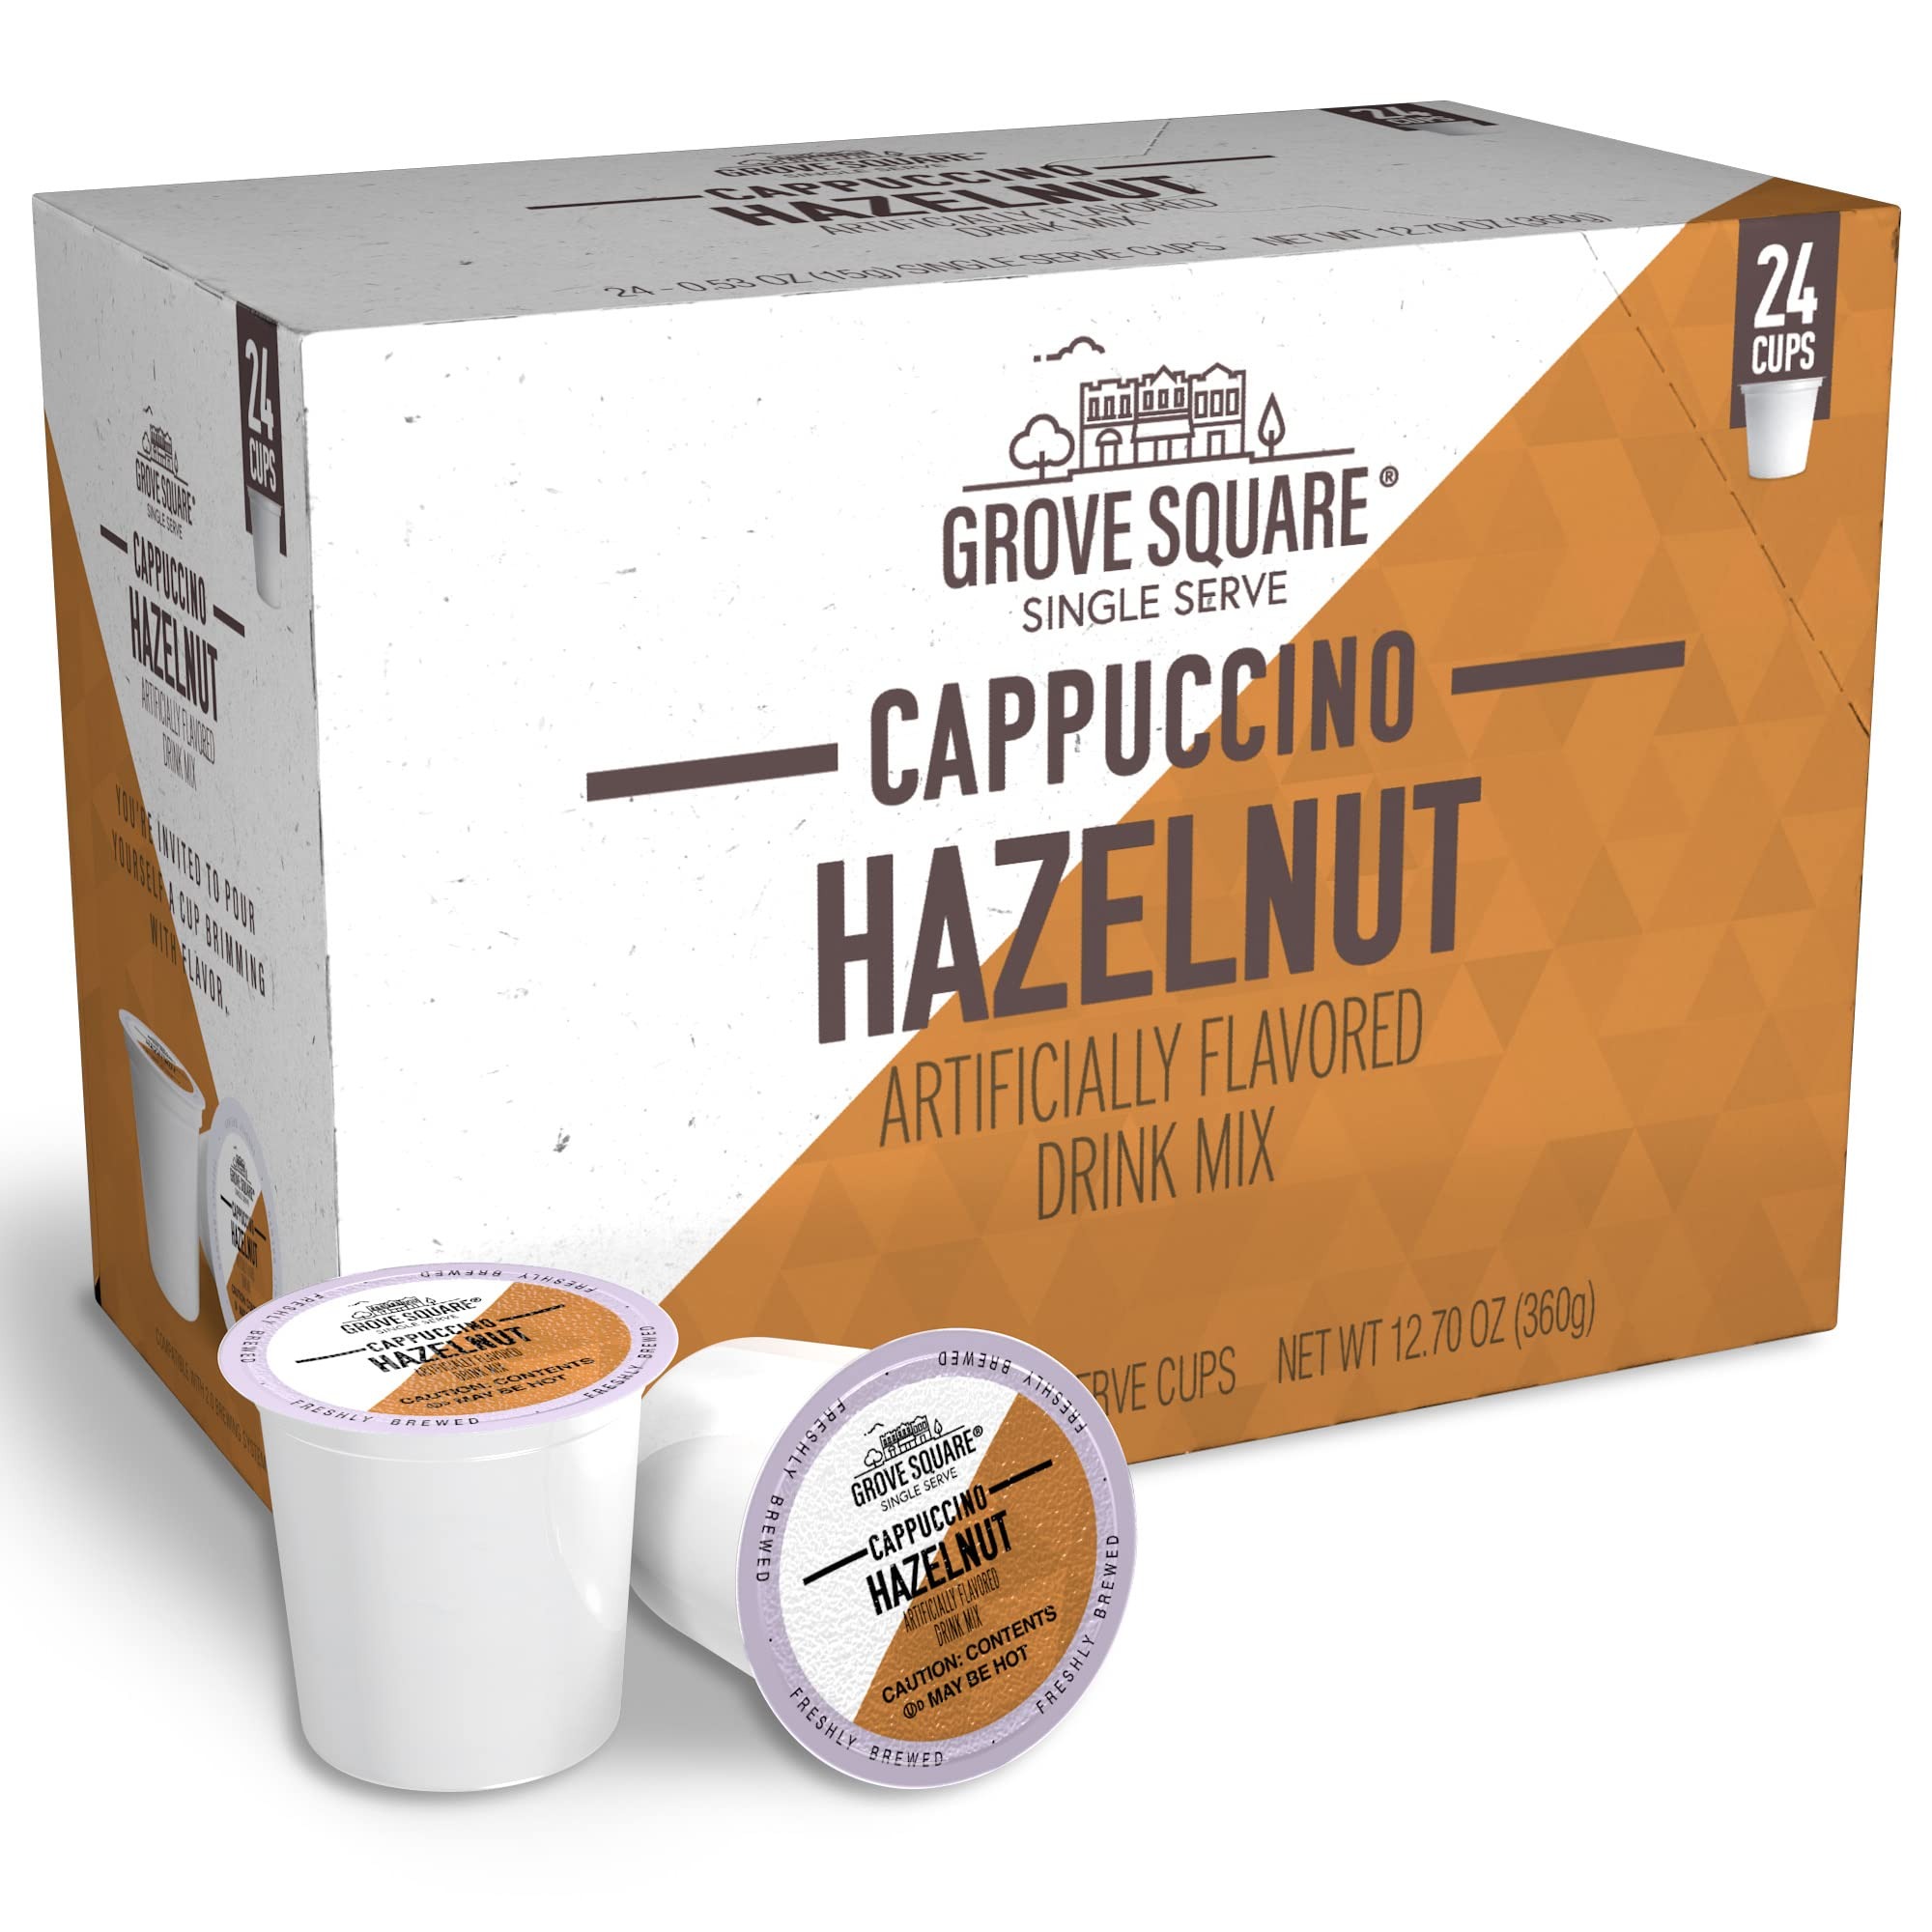
Item Name: Grove Square Cappuccino Pods, Hazelnut, Single Serve (Pack of 24)
Bullet Point 1: Grove Square Coffee: Step into a sensory adventure and discover a fantastic flavor with this decadent combination of mild coffee and hazelnut-flavor cappuccino
Bullet Point 2: Perfect Blend: Treat yourself to a cappuccino cup that is creamy, steamy, and a little dreamy; luxuriously deep flavor and smooth texture with a creative twist that lifts your spirits and warms your soul
Bullet Point 3: On-the-Go Treat: Enjoy a cup of sunshine with our hazelnut flavored coffee that pairs well with just about everything; convenient for busy mornings or whenever you need
Bullet Point 4: Single Serve Cups: Have your senses come alive as you hunt down your favorite flavor with our single-serve cup coffee cups; compatible with all 1.0 and 2.0 coffee brewers
Bullet Point 5: Kosher Certified: Uncover a treasure trove of the finest varieties and aromas from around the world with our Kosher Certified hazelnut cappuccino; offers delectable, convenient beverage for everyone
Value: 24.0
Unit: Count

Price: 10.99